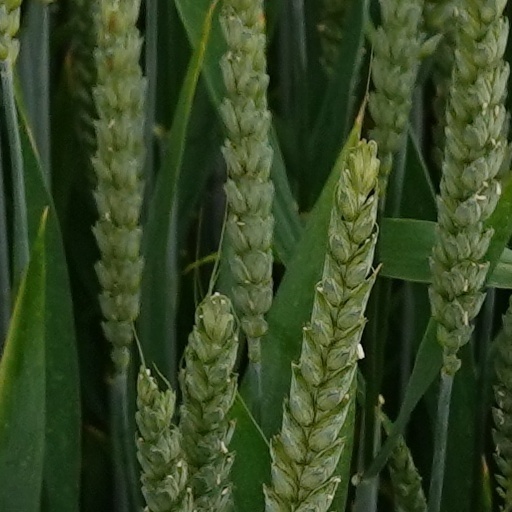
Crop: wheat